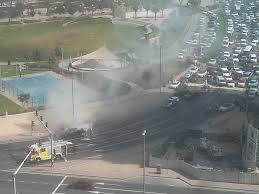
Label: urban_fire